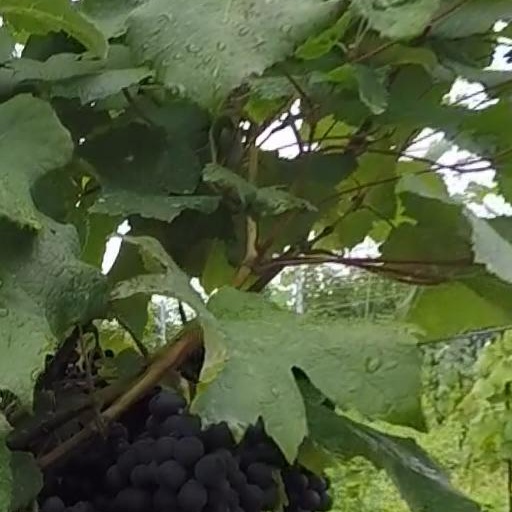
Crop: grape